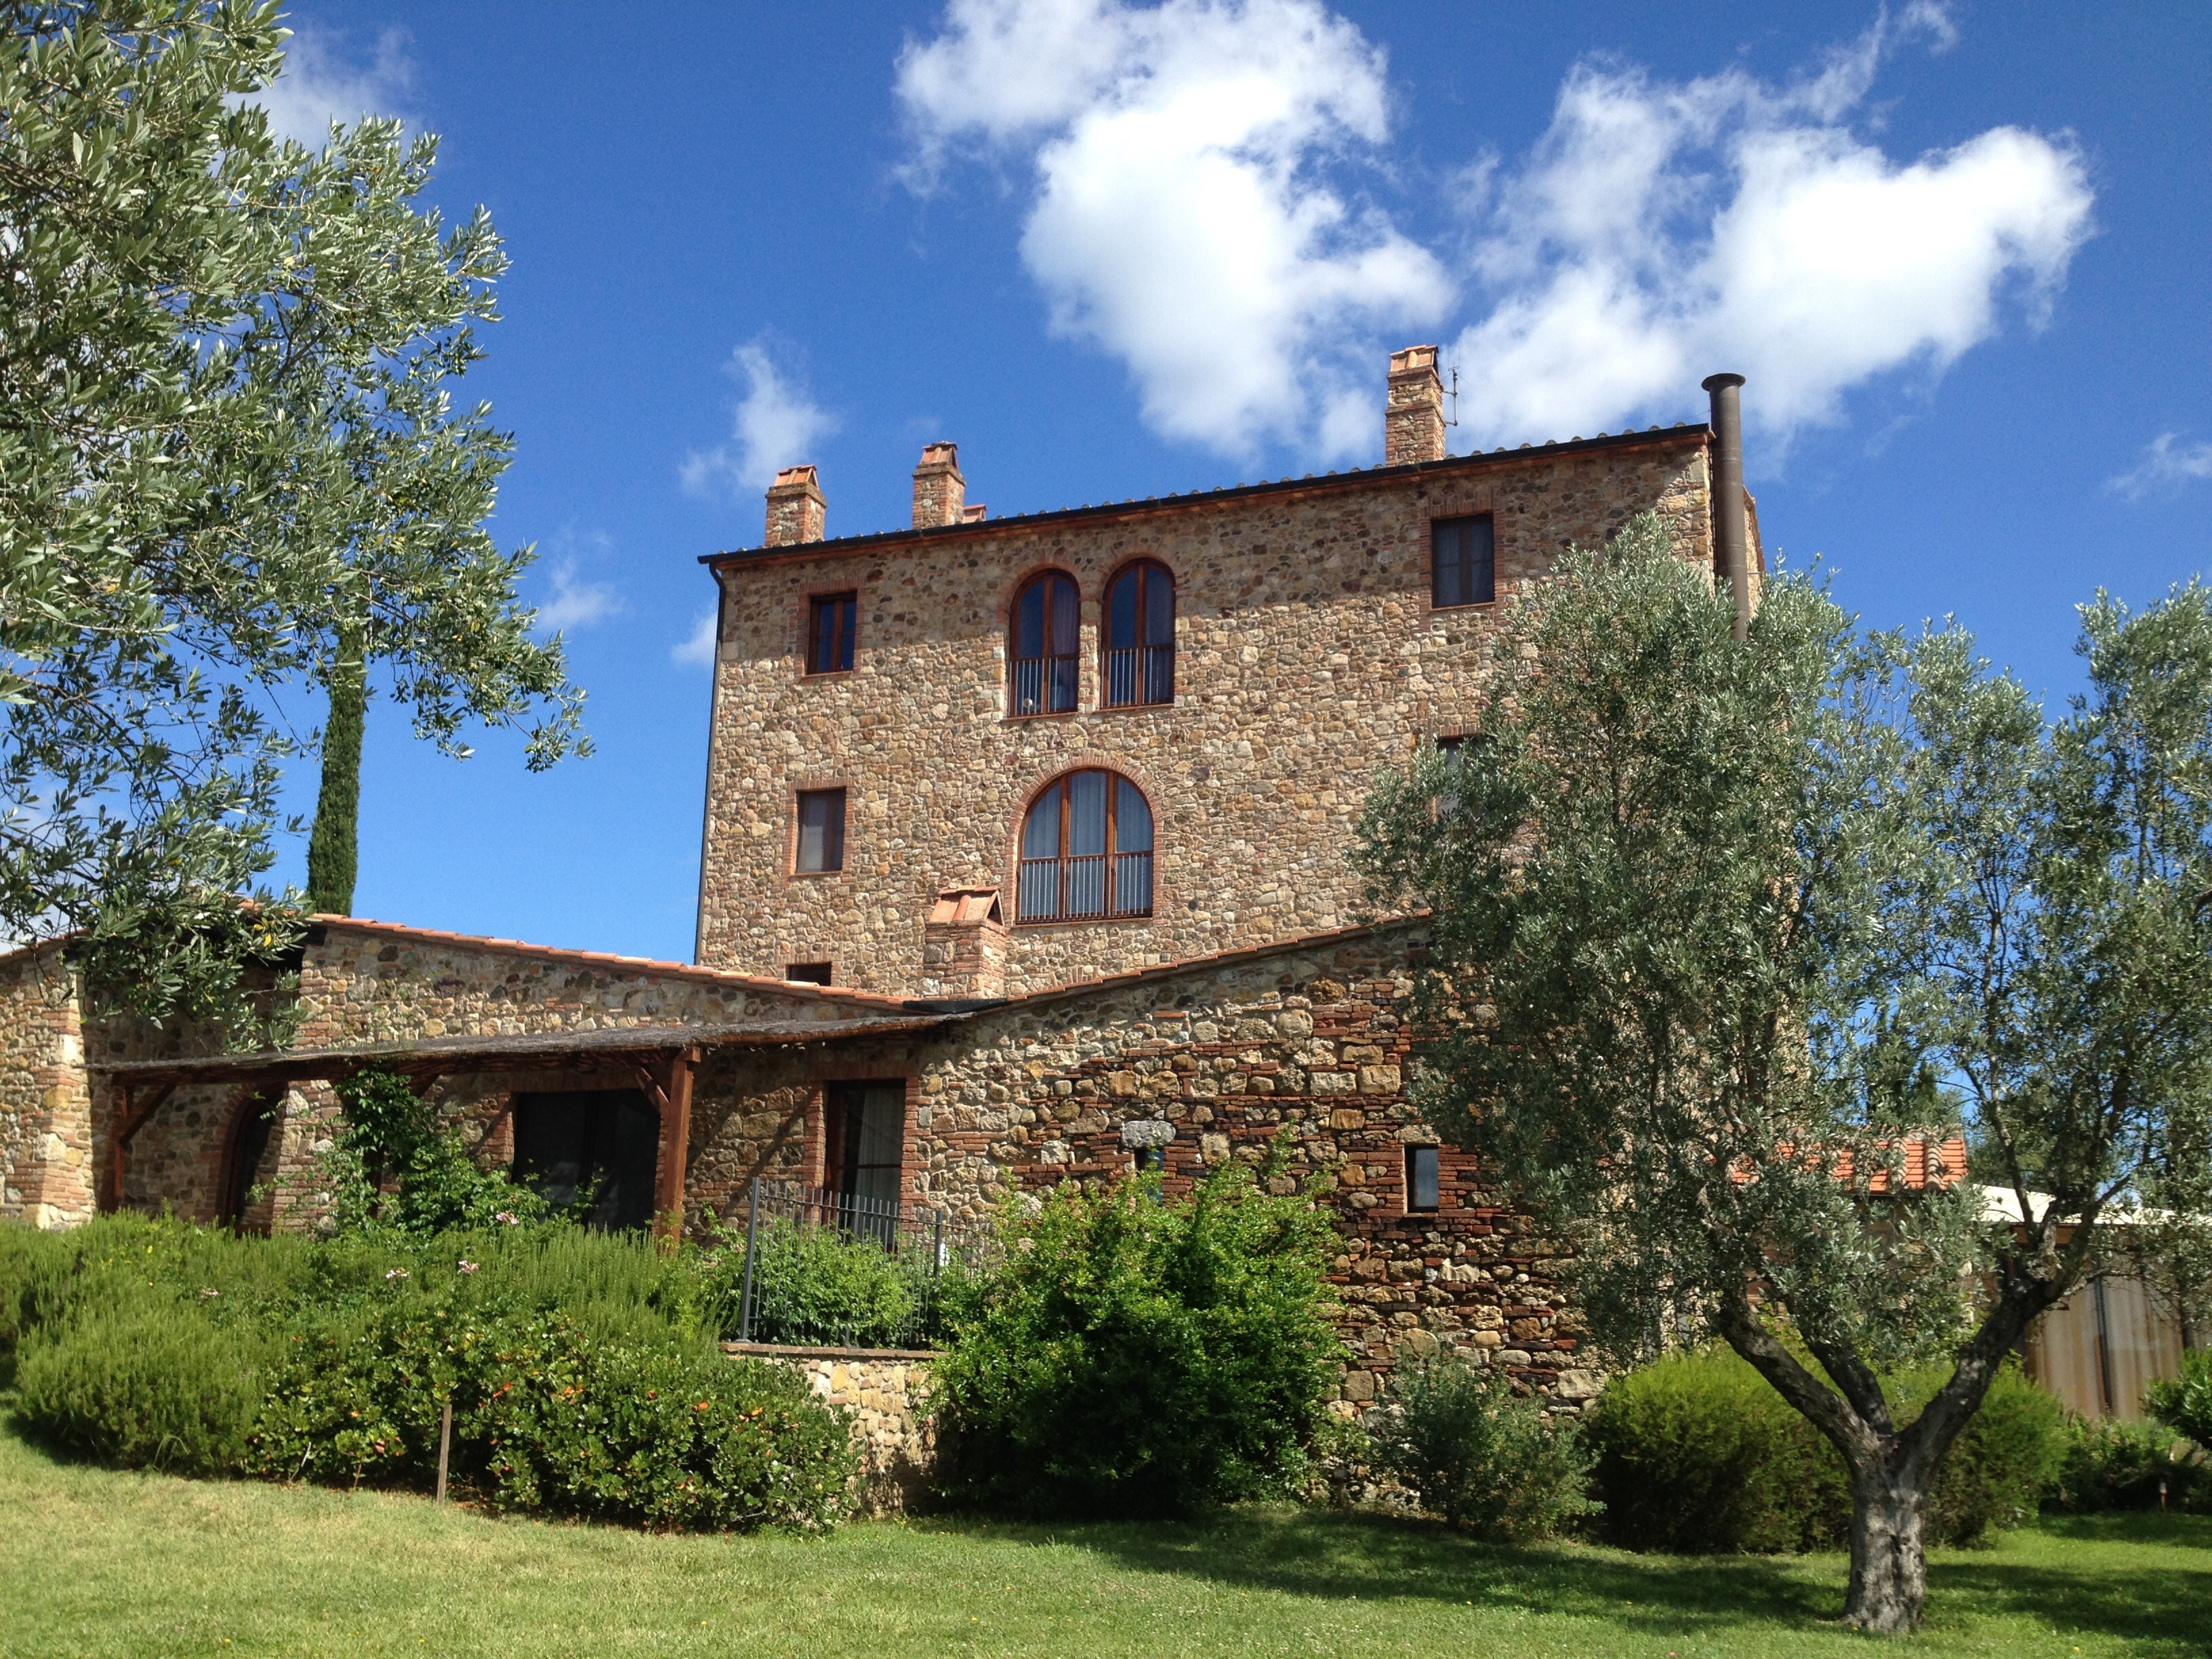
villa, house, building, chateau, home, village, cottage, property, church, chapel, place of worship, monastery, estate, manor house, rural area, spanish missions in california